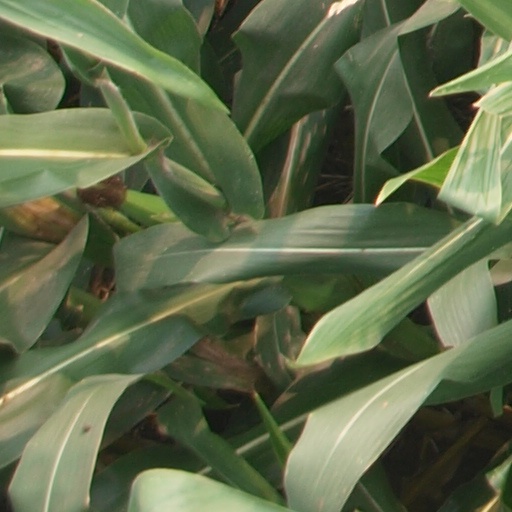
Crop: maize; corn